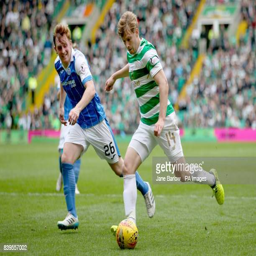
football player and soccer player battle the ball during the match